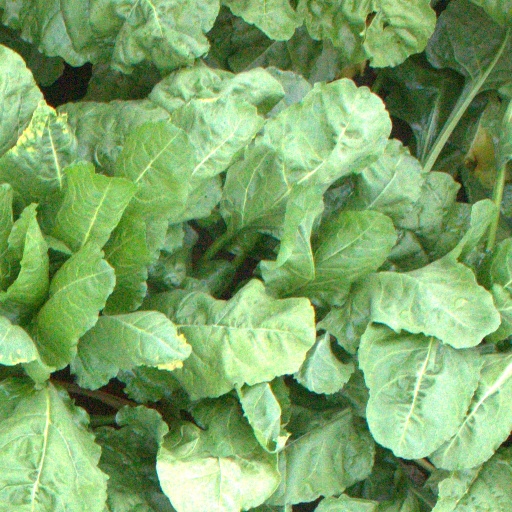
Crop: sugar beet